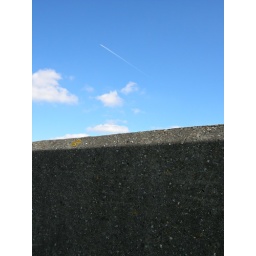
plane jumps over wall